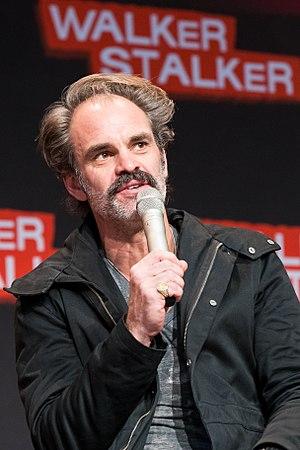
Steven Ogg est un acteur canadien né le 4 novembre 1973 à Calgary. Il est notamment l'interprète du rôle de Simon dans la série The Walking Dead ainsi que celui du psychopathe Trevor Philips dans le jeu vidéo Grand Theft Auto V.
The Walking Dead est une série télévisée d'horreur et dramatique américaine, adaptée par Frank Darabont et Robert Kirkman, créateur de la bande dessinée du même nom, diffusée depuis le 31 octobre 2010 sur AMC.